Geneviève Castrée

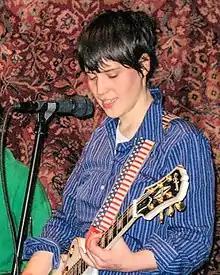
Castrée performing in 2006

Geneviève Elverum ( Gosselin; April 9, 1981 – July 9, 2016), also known as Geneviève Castrée, was a Canadian cartoonist, illustrator, and musician from Quebec. An early admirer of comics, she began creating them at a young age. L'Oie de Cravan published her first book, "Lait Frappé", in 2000. By 2004 she had released three more books—"Die Fabrik, Roulatheque Roulatheque Nicolore" and "Pamplemoussi". The latter is considered her artistic breakthrough.